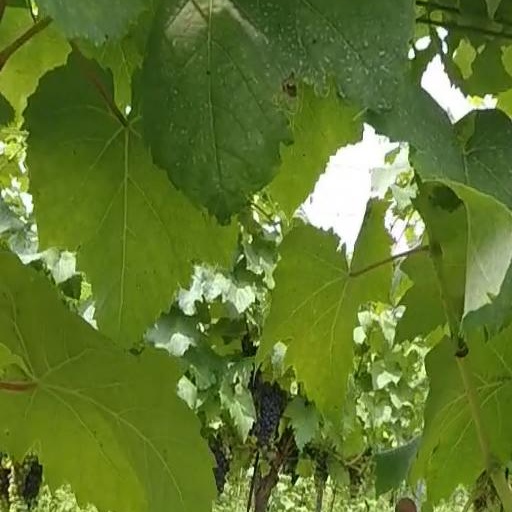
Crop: grape